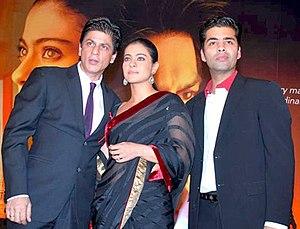
Shahrukh Khan, parfois orthographié Shah Rukh Khan et familièrement appelé SRK, est un acteur et producteur indien, occasionnellement showman et présentateur de jeu télévisé, né le 2 novembre 1965 à Delhi.
Kajol, née le 5 août 1975, est une actrice indienne de Bollywood d'origine bengali par son père et marâthî par sa mère. Connue sous son seul prénom dans la pure tradition des actrices indiennes de « l'Âge d'or de Bollywood », Kajol appartient à la famille Mukherjee-Samarth, éminente au sein du cinéma indien.